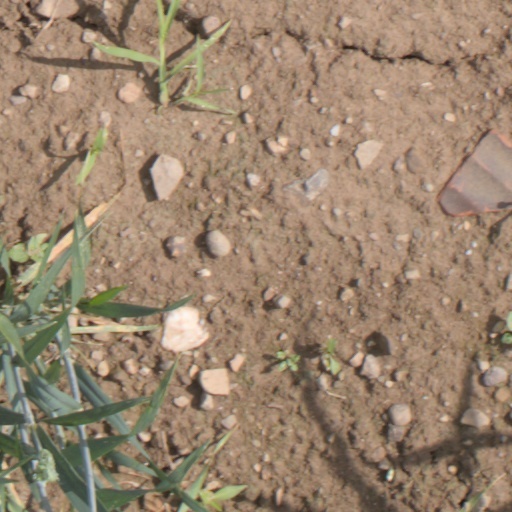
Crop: wheat